William A. Chatfield

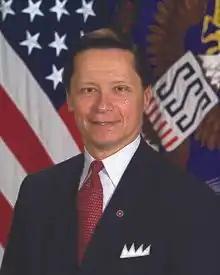

William Austin Chatfield (born July 14, 1951) is an American government executive and lobbyist who served as the 11th Director of Selective Service System from November 29, 2004, to May 29, 2009, having been nominated by President George W. Bush and confirmed by the U.S. Senate. He was directly responsible to the President for the management of the Selective Service System.